Bananagrams

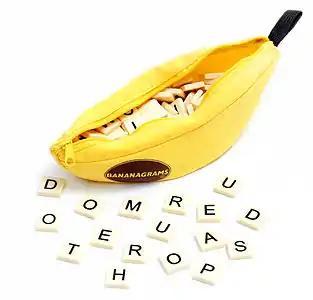
Bananagrams game bag and word tiles

Bananagrams is a word game invented by Abraham Nathanson and Rena Nathanson of Cranston, Rhode Island, wherein lettered tiles are used to spell words.